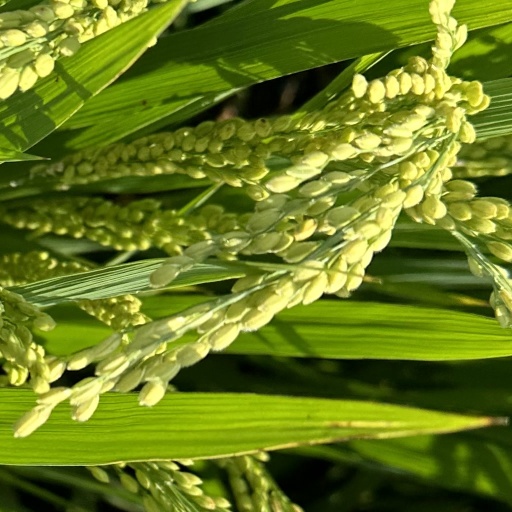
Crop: rice